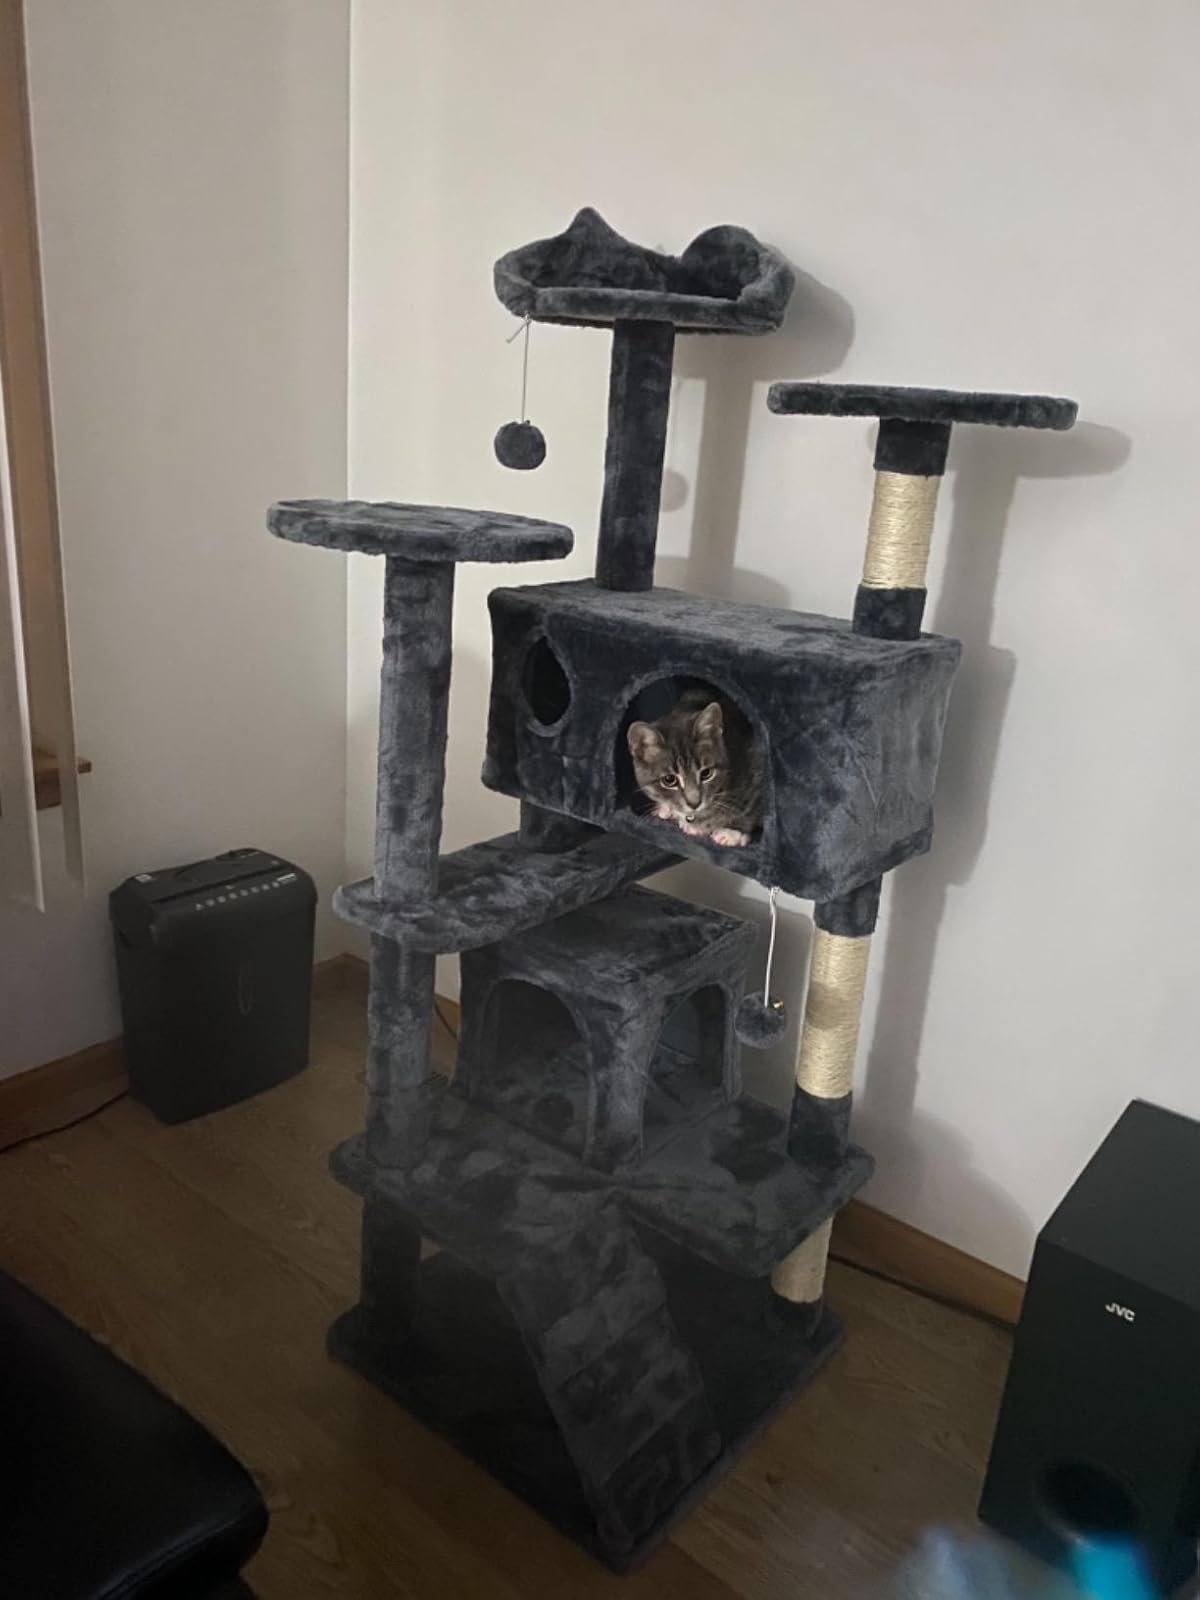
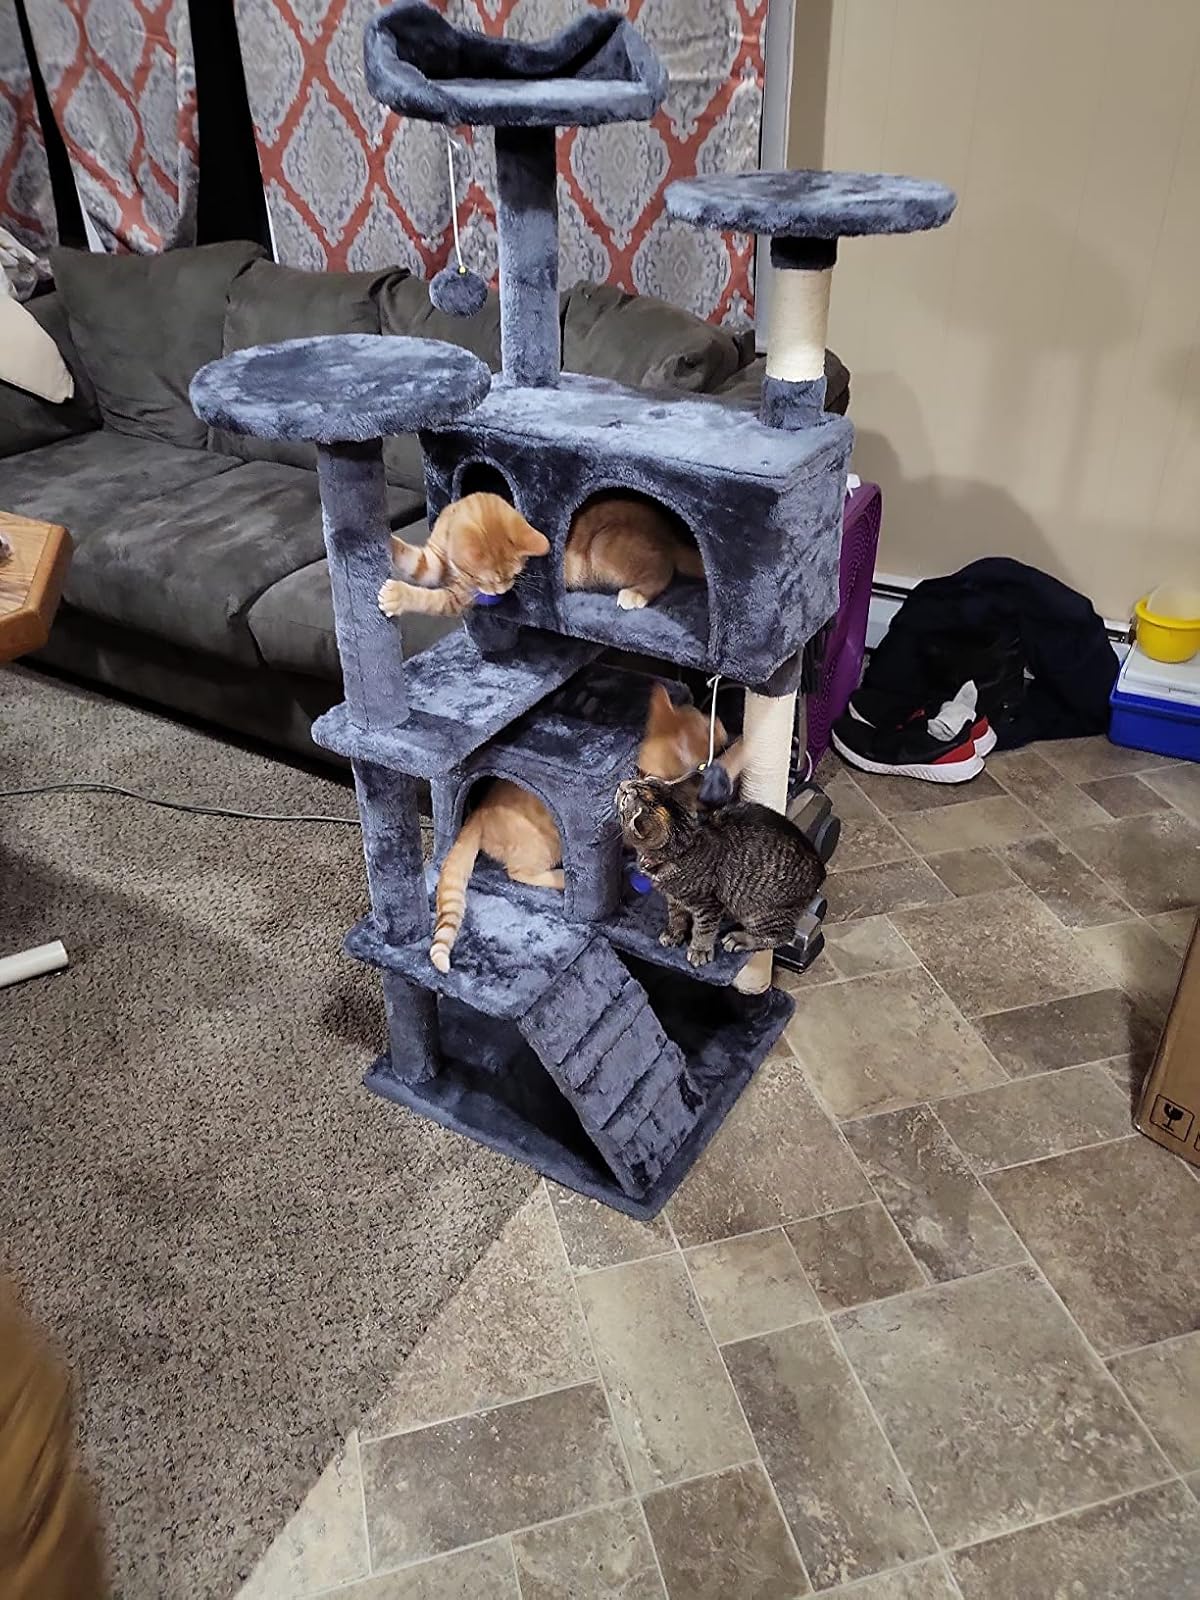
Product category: items_cat tree
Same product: yes